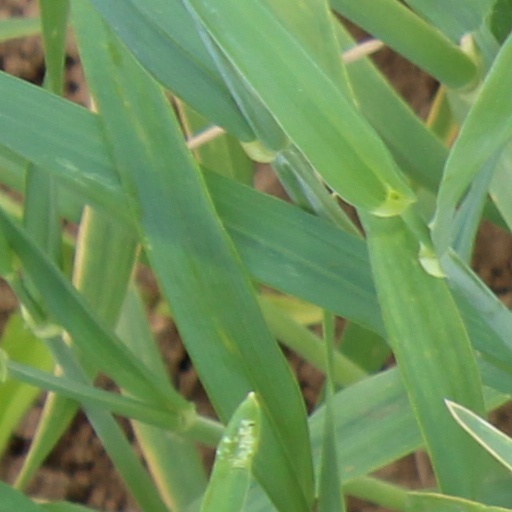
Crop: wheat